Shung Him Tong Tsuen

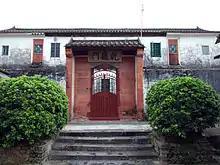
Kin Tak Lau in Shung Him Tong Tsuen

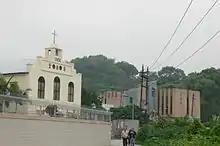
Old and New Tsung Kyam Churches in Shung Him Tong Tsuen

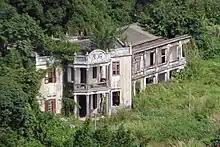
Shek Lo in Shung Him Tong Tsuen

Shung Him Tong Tsuen is a village in the Lung Yeuk Tau area of Fanling, North District, Hong Kong.